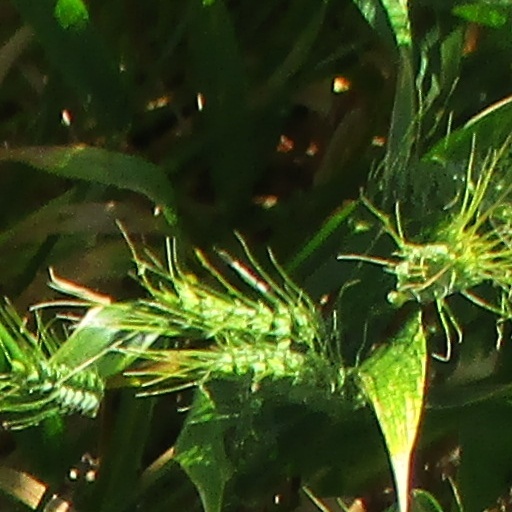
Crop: wheat